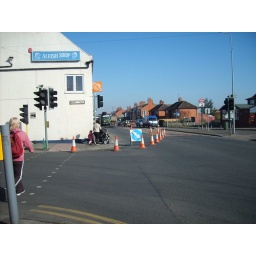
Cones take over the cross roads